Warren Cowgill

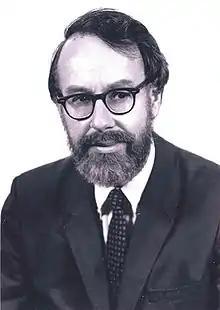

Warren Crawford Cowgill (December 19, 1929 – June 20, 1985) was an American linguist. He was a professor of linguistics at Yale University and the Encyclopædia Britannica's authority on Indo-European linguistics. Two separate Indo-European sound laws are named after him, Cowgill's law of Greek and Cowgill's law of Germanic.